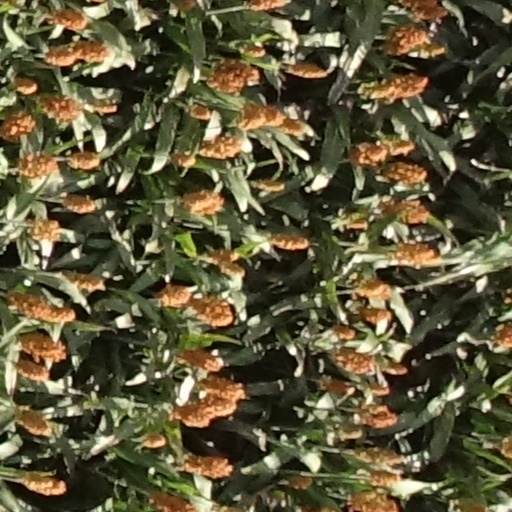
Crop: sorghum